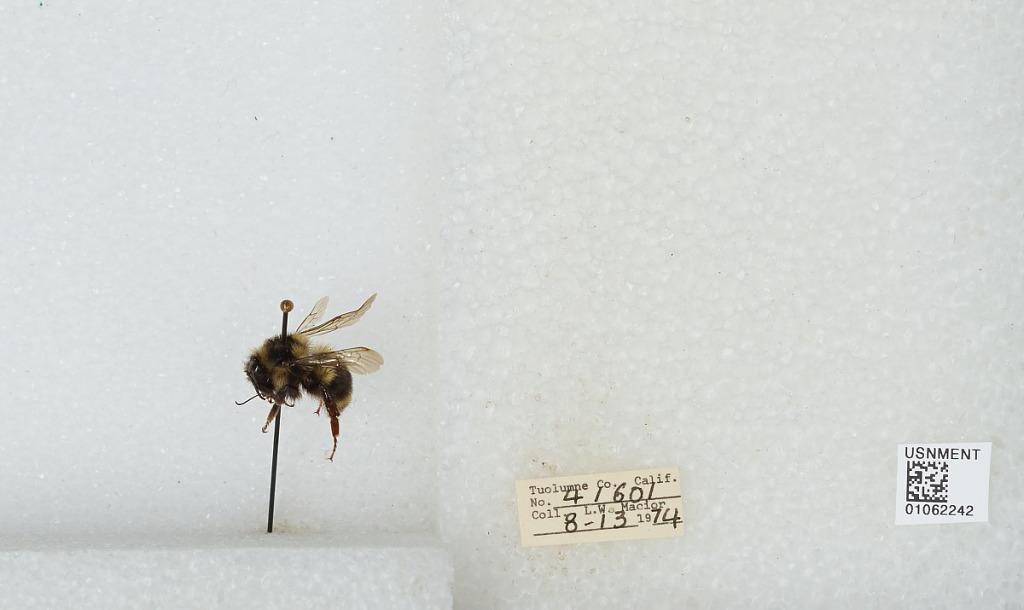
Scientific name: Bombus bifarius nearcticus
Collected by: L. Macior
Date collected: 1974-8-13
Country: United States
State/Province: California
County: Tuolumne
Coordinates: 38.02, -119.93